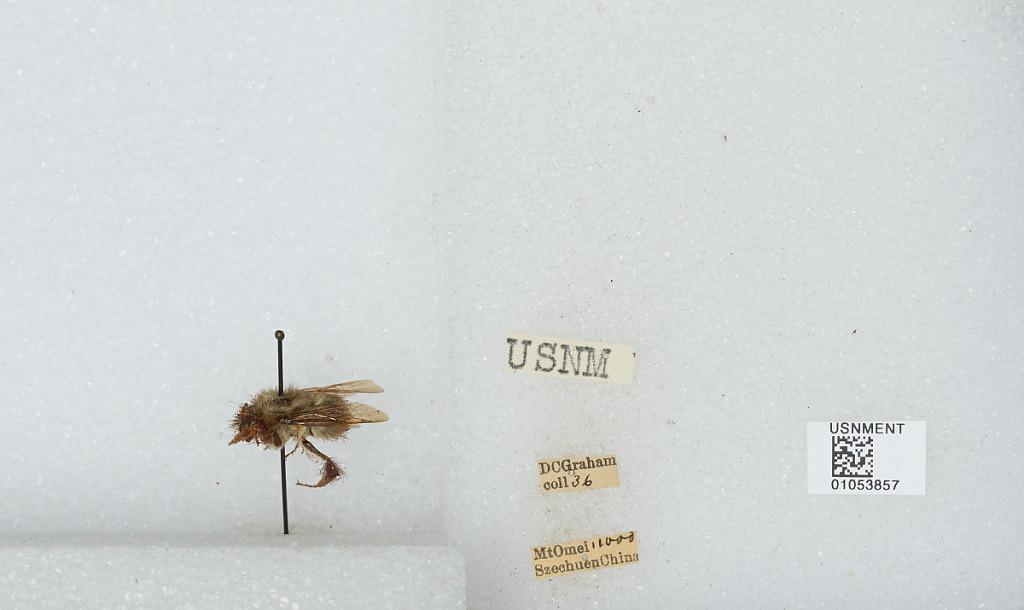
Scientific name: Bombus sp.
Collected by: D. Graham
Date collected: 1936--
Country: China
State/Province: Sichuan
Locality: Mt. Emei